High Luminosity Large Hadron Collider

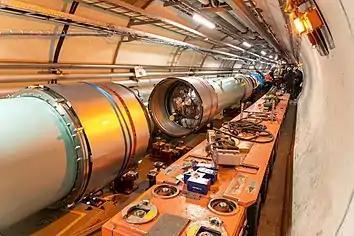
Installation of two High Luminosity LHC connection cryostats, November 2019.

Crab cavities: The function of the crab cavities is to tilt and project the beams in the required direction. This tilting maximizes the overlap between the colliding bunches, leading to an increase in the achievable instantaneous luminosity. ATLAS and CMS together will have 16 crab cavities, which will give transverse momentum to the beams to increase the collision probability.